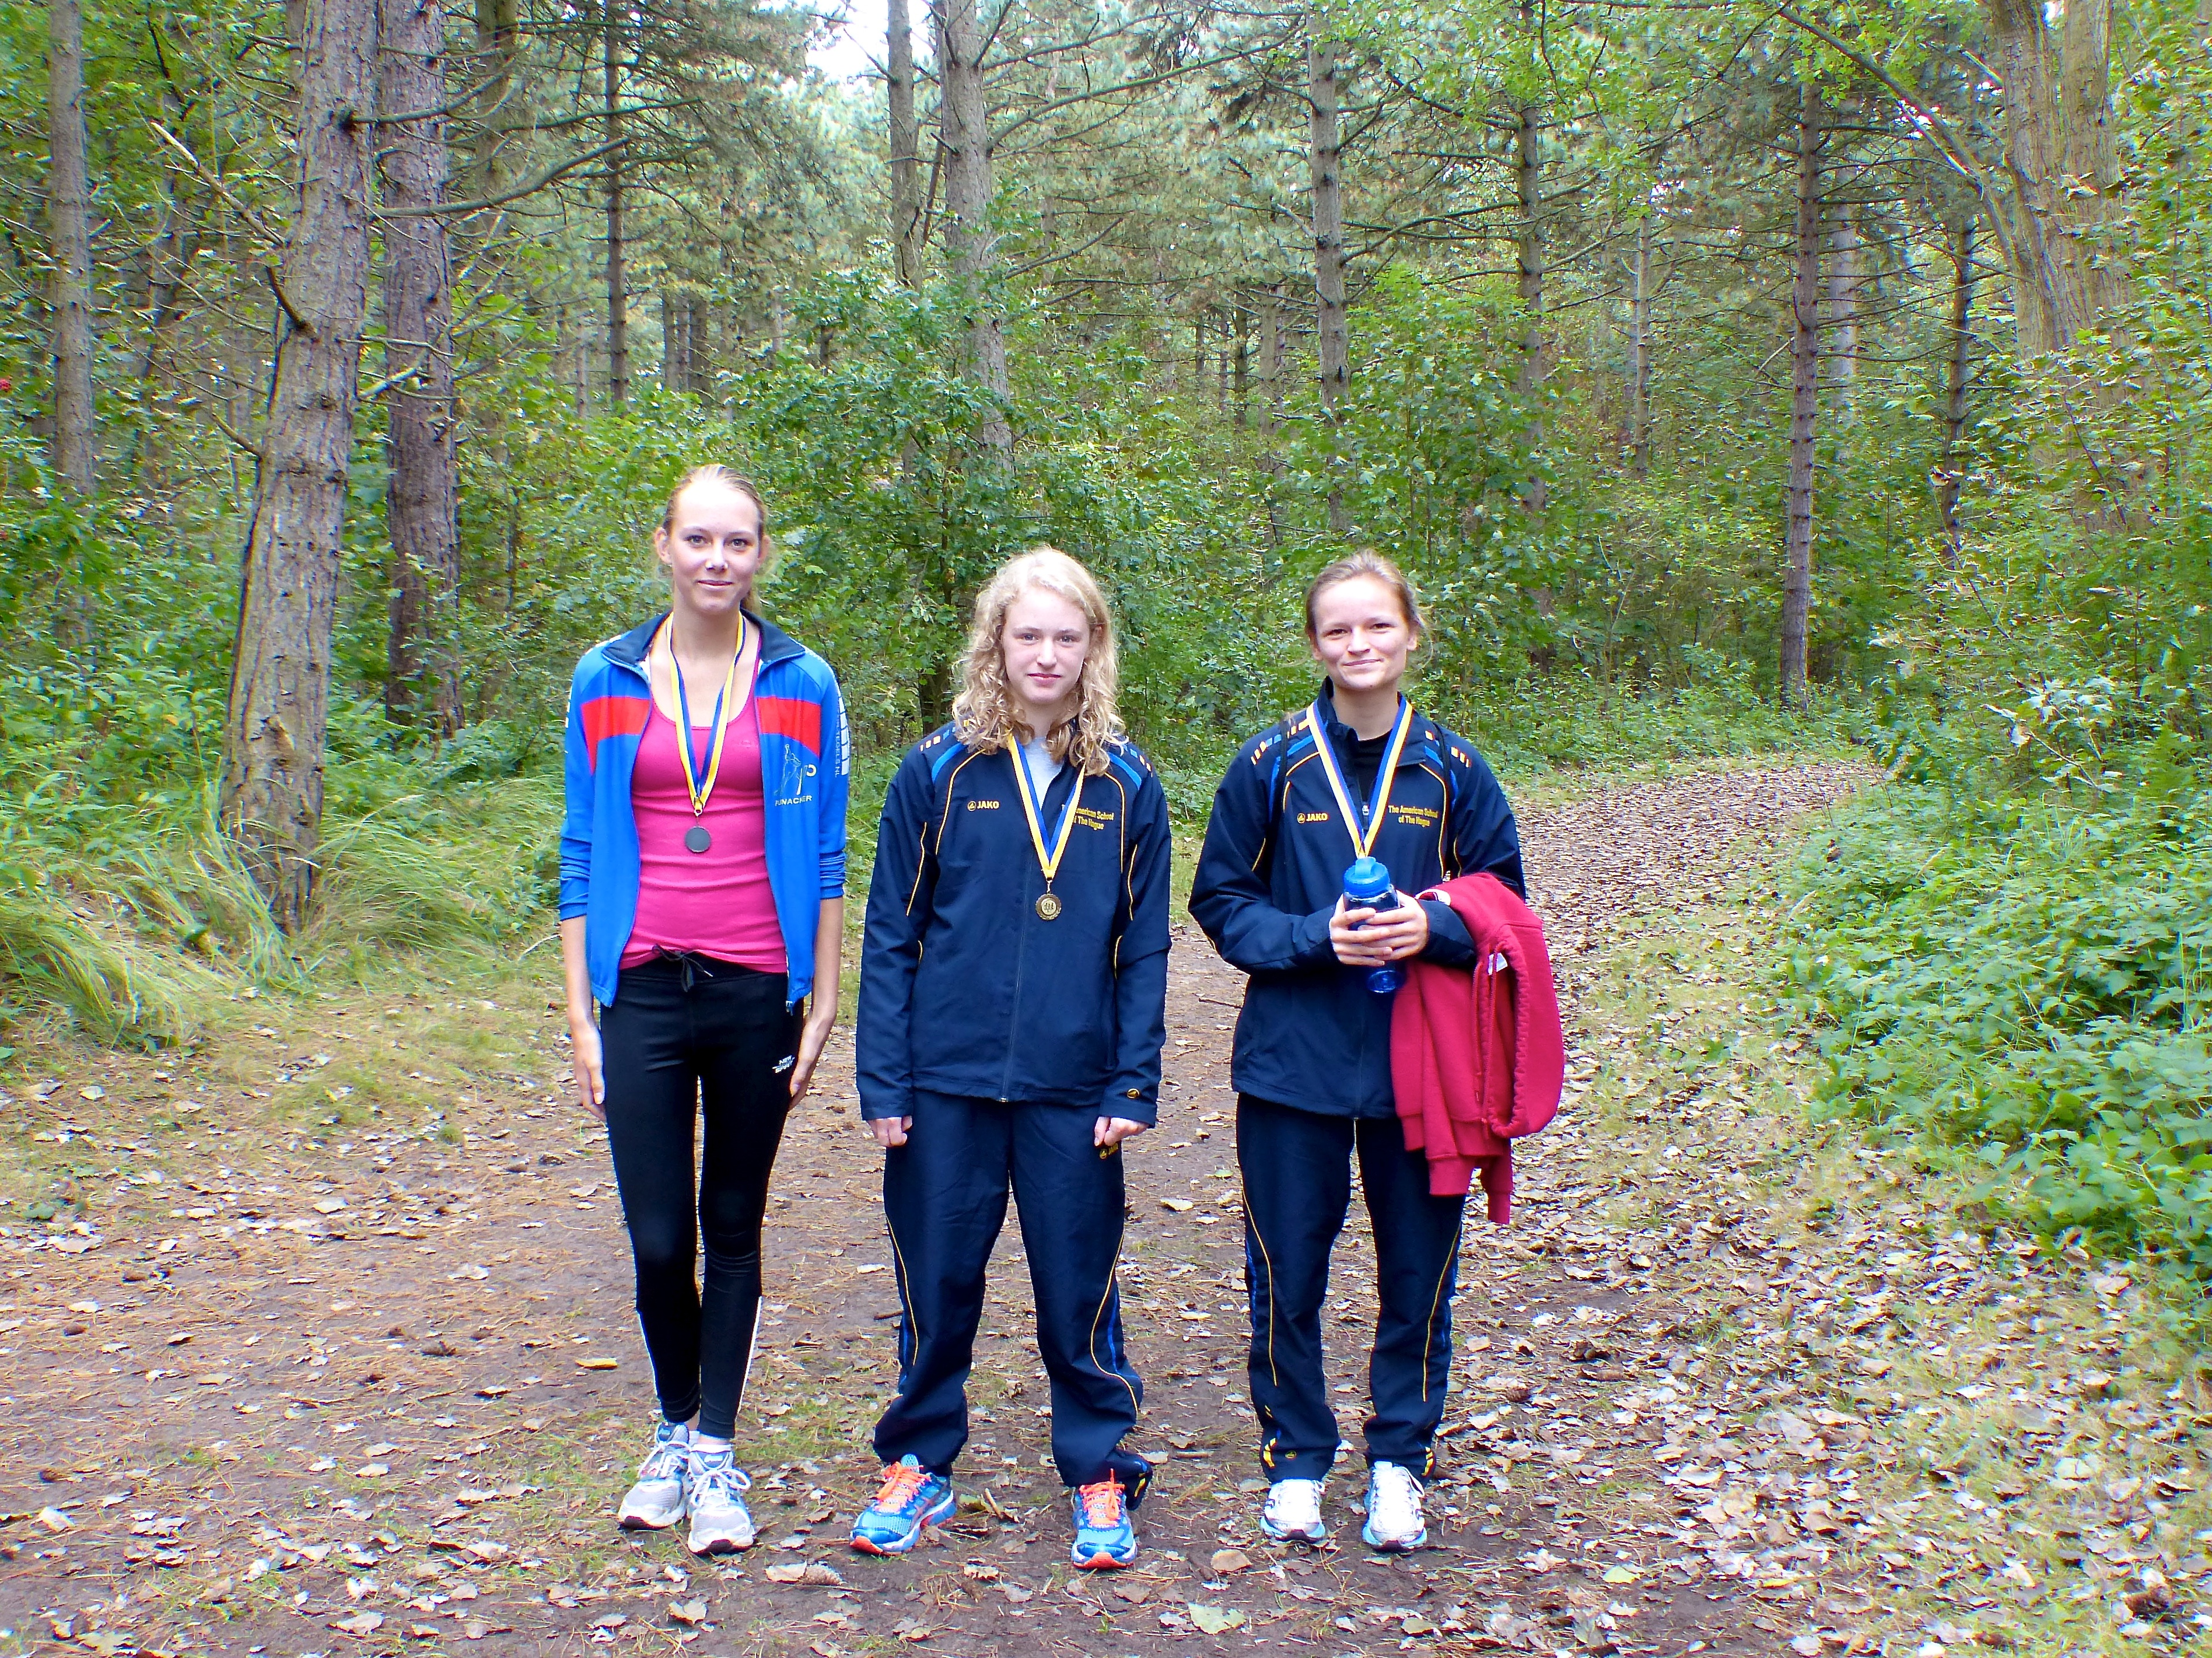
walking, person, hiking, trail, running, run, adventure, country, recreation, runner, cross, ash, hague, 2013, american, sports, school, woodland, physical exercise, outdoor recreation, human action, ultramarathon